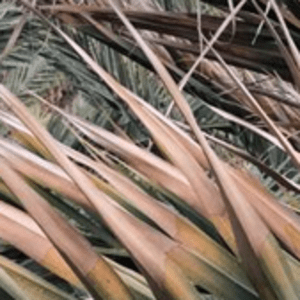
Label: Potassium Deficiency